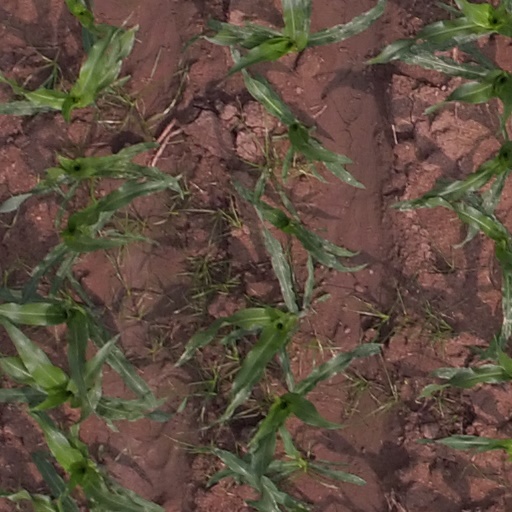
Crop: maize; corn